Osman Nuri Topbaş

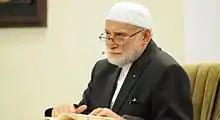

Osman Nuri Topbaş (born 1942) is a Turkish Sufi master and author. He is the spiritual leader of the Naqshbandi Sufi Order based in Kadıköy, Istanbul.